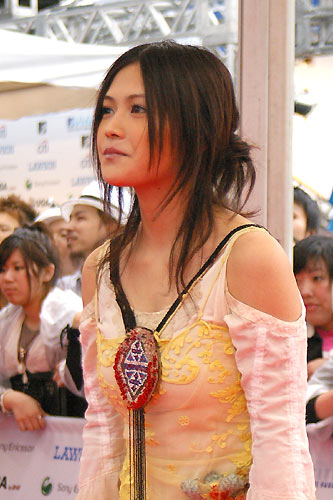
ยูอิ (นักร้อง)

| name = ยูอิ
| image = Yui the MTV Music Awards 2006.jpg
| caption = ยูอิในงานเอ็มทีวีวิดีโอมิวสิกอะวอดส์เจแปน 2006 ที่โตเกียว
| background = solo_singer
| birth_name = ยูอิ โยชิโอกะ
| birth_place = Koga, Fukuoka|โคกะ จังหวัดฟูกูโอกะ ประเทศญี่ปุ่น
| occupation = นักร้อง-นักแต่งเพลง, นักดนตรี
| instrument = เสียงร้อง, กีตาร์, กีตาร์เบส, กีตาร์ไฟฟ้า, เปียโน, กลอง
| years_active = 2004&ndash;ปัจจุบัน
| label = Studioseven Recordings|สตูดิโอเซเวน, Sony Music Entertainment Japan|Gr8!, rainbow Entertainment|ลีฟเล็ต
| current_member_of = Flower Flower|ฟลาวเวอร์ฟลาวเวอร์
ยูอิ () หรือชื่อจริง ยูอิ โยชิโอกะ เป็นนักร้องหญิงชาวญี่ปุ่น เกิดเมื่อวันที่ 26 มีนาคม พ.ศ. 2530 ที่เมืองฟูกูโอกะ ประเทศญี่ปุ่น เธอเป็นนักร้องในสังกัดโซนี่มิวสิคประเทศญี่ปุ่น
==ประวัติ==
===เริ่มต้นอาชีพ===
ยูอิเริ่มแต่งกลอนตอนอายุ 9 ปี จนเมื่อเธออายุ 16 ปี เธอได้เข้าเรียนดนตรี การแต่งเพลง และเล่นกีตาร์ที่โรงเรียนสอนดนตรีในเมืองฟูกูโอกะจากการชักชวนโดยแม่ของเธอ จนกระทั่งเริ่มชำนาญ จึงได้ออกเดินทางเล่นดนตรีตามสถานที่ต่าง ๆ ไม่ว่าจะเป็นชายหาดในเมืองชิงกุ หรือกลางทุ่งนาในเมืองคามิโนฟุ แม้ว่าเธอจะรู้สึกอึดอัดเวลาพูดคุยกับคนแปลกหน้า แต่เธอก็มีความสุขที่ได้เล่นกีตาร์และร้องเพลงท่ามกลางผู้คนในเมืองเท็นจิงในจังหวัดฟูกูโอกะ
เธอได้เข้าสู่วงการเพลงโดยไปเข้ารับการออดิชั่นกับค่ายโซนี่มิวสิคประเทศญี่ปุ่น เมื่อเดือนมีนาคม ปี 2004 ซึ่งปกติผู้มาออดิชั่นจะได้ร้องแค่สองเพลง แต่เธอกลับได้ร้องถีงสามเพลง และเป็นผู้ชนะในการออดิชั่นครั้งนั้น โดยได้เซ็นสัญญาเป็นนักร้องภายใต้สังกัดโซนี่มิวสิคประเทศญี่ปุ่น โดยเธอได้ออกซิงเกิลแรกคือ "It's Happy Line" ซึ่งเป็นซิงเกิลในแนวอินดี้เพลงแรกของเธอ และมีเพลงรองอย่าง "I Know"
หลังจากเธอได้ออกเดินทางจากจังหวัดฟูกูโอกะซึ่งเป็นบ้านเกิดของเธอ ยูอิได้แต่งเพลง "Feel My Soul" ซึ่งเป็นซิงเกิลเปิดตัวของเธอครั้งแรก และซิงเกิลแรกของเธอยังถูกนำไปใช้ประกอบละครในช่วงไพรม์ไทม์ของฟูจิทีวีอีกด้วย
===ยุค From Me to You===
วันที่ 23 กุมภาพันธ์ ปี พ.ศ. 2548 ซิงเกิล "Feel My Soul" เธอได้วางขายเป็นครั้งแรกโดยสามารถเปิดตัวที่อันดับที่ 8 ของออริกอนชาร์ต โดยมียอดขายมากกว่า 1 แสนแผ่น แต่สามซิงเกิลถัดมาของเธอไม่ว่าจะเป็น "Tomorrow's Way", "LIFE" และ "Tokyo" กลับทำยอดขายได้ไม่ดีนัก ซึ่งเพลง "LIFE" ได้เป็นเพลงประกอบการ์ตูนเรื่องเทพมรณะด้วย
ในปี 2006 อัลบั้มแรก "ฟรอม มี ทู ยู" (From Me To You) ได้วางขายและทำยอดขายรวมกว่า 245,000 แผ่น
===ยุค Can't Buy My Love===
ยูอิ ได้เริ่มต้นการแสดงการภาพยนตร์เรื่องแรกของเธอ "24 ชั่วโมงขอรักเธอทุกวัน" (Taiyou no uta) โดยมีเพลง Good-bye Days เป็นเพลงประกอบภาพยนตร์ และซิงเกิล "Good-bye Days" เป็นซิงเกิลแรกที่ทำยอดขายได้มากกว่า 2 แสนแผ่น โดยเปิดตัววันแรกที่อันดับ 1 ออริกอนชาร์ต ส่งผลให้ซิงเกิลถัดมาอย่าง "I Remember You" เปิดตัวแรกวันที่อันดับ 1 เช่นกัน
ปี 2007 เริ่มต้นปีด้วยการออกซิงเกิล "Rolling Star" ซึ่งเป็นเพลงเปิดเพลงที่ 5 ของการ์ตูนเรื่องเทพมรณะ ซึ่งมีความคล้ายคลึงกับซิงเกิล "LIFE" ที่เป็นเพลงปิดที่ 5 ของการ์ตูนเรื่องเทพมรณะเช่นเดียวกัน วันที่ 4 เมษายน ปี พ.ศ. 2550 อัลบั้มที่ 2 ที่ชื่อว่า "ค้านท์ บาย มาย เลิฟ" (Can't Buy My Love) ได้เปิดตัวที่อันดับ 1 ออริกอนชาร์ตถึง 2 สัปดาห์ซ้อน และมียอดขายรวม 682,585 แผ่น
===ยุค I Loved Yesterday===
ต่อมาในเดือนมิถุนายนได้ออกซิงเกิล "My Generation / Understand" โดยเป็นซิงเกิลแรกของเธอเปิดตัวที่อันดับ 1 ออริกอนชาร์ตได้สำเร็จ ต่อมาซิงเกิลที่ 10 ของเธอ "LOVE & TRUTH" ก็เปิดตัวที่ 1 ออกริกอนชาร์ตอีกเช่นกัน ซึ่งเพลง LOVE & TRUTH เป็นเพลงประกอบภาพยนตร์เรื่อง Closed Note ที่นำแสดงโดย เอริกะ ซาวาจิริ
ปี 2008 เริ่มต้นปีกับซิงเกิล "Namidairo" ที่เป็นเพลงประกอบละครทีวีเรื่อง "4 Shimai Tantei Dan" โดยเปิดตัวอันดับที่ 3 ออกริกอนชาร์ต
== ผลงานเพลง ==
;สตูดิโออัลบั้มในฐานะศิลปินเดี่ยว
* 2006: "From Me to You (Yui album)|From Me to You"
* 2007: "Can't Buy My Love"
* 2008: "I Loved Yesterday"
* 2010: "Holidays in the Sun (album)|Holidays in the Sun"
* 2011: "How Crazy Your Love"
;สตูดิโออัลบั้มในฐานะฟลาวเวอร์ฟลาวเวอร์
*2014: "Mi (Flower Flower album)|Mi ()"
*2018: "Spotlight (Flower Flower album)|Spotlight (スポットライト)"
*2020: "Target (Flower Flower album)|Target (ターゲット)"
;อัลบั้มรวม
* 2008: "My Short Stories"
* 2012: "Green Garden Pop"
* 2012: "Orange Garden Pop"
== ผลงานการแสดง ==
=== ดีวีดี ===
* 2007: "Thank You My Teens"
* 2011: "Yui 4th Tour 2010: Hotel Holidays in the Sun"
* 2012: "Yui 5th Tour 2012 Cruising: How Crazy Your Love"
=== ภาพยนตร์และโทรทัศน์ ===
== การแสดงสด ==
=== ทัวร์ ===
* Yui First Tour 2006 "7 Street": Live Life Love (21 มีนาคม – 18 เมษายน 2006)
* Yui Second Tour 2007 "Spring & Jump": Can't Buy My Love (13 เมษายน – 1 มิถุนายน 2007)
* Yui Third Tour 2008 "Oui": I Loved Yesterday (5 พฤษภาคม – 19 กรกฎาคม 2008)
* Yui Fourth Tour 2010: Hotel Holidays in the Sun (12 กันยายน – 2 พฤศจิกายน 2010)
* Yui Fifth Tour 2011: "Cruising": How Crazy Your Love (11 พฤศจิกายน 2011 – 25 มกราคม 2012) 9 February 2013
=== การแสดงวันเดียว ===
* Yui Live 2007 at Nippon Budokan (19 พฤศจิกายน 2007)
* Yui Live 2011: Hong Kong Hotel Holidays in the Sun (26 มิถุนายน 2011)
=== การแสดงคัฟเวอร์ ===
* YUI × Bianconero - Goodbye to You (Our Music, 8 เมษายน 2005)
* YUI × Suga Shikao - Yozora no Mukou (Our Music, 12 สิงหาคม 2005)
* YUI - M (Our Music, 23 มิถุนายน 2006)
* YUI × Bianconero - Yasashisa ni Tsutsumareta Nara (Our Music, 7 กรกฎาคม 2006)
* YUI - Friends (Our Music, 28 กันยายน 2007)
* YUI × Hideaki Tokunaga - Sotsugyou Shashin (Our Music, 19 ตุลาคม 2007)
* YUI × BO GUMBO3 - Yume no Naka (Our Music, 16 กรกฎาคม 2010)
* YUI × Kazuyoshi Saito - Zutto Suki Datta (Our Music, 4 พฤศจิกายน 2011)
* YUI - Tsubasa wo Kudasai (Music Lovers, เมษายน 2012)
== รางวัลและการเสนอชื่อ ==
|class="wikitable"
! ปี
! ผลงานเสนอชื่อ
! รางวัล
! ผล
! อ้างอิง
|-
| rowspan="3" | 2007
| style="text-align:center" | ตัวเธอเอง
| Japan Gold Disc Awards|20th Japan Gold Disc Awards: Artist of the Year
|
| "第20回日本ゴールドディスク大賞・受賞作品／アーティスト . RIAJ.
|-
| style="text-align:center" | ตัวเธอเอง
| Japan Academy Prize (film)|30th Japan Academy Prize: Rookie of Year
|
| "第30回日本アカデミー賞 . NIPPON ACADEMY-SHO ASSOCIATION.
|-
| style="text-align:center" | Good-bye Days
| 2007 MTV Video Music Awards Japan|MTV Video Music Awards Japan: Best Video From a Film (from "Midnight Sun (2006 film)|Midnight Sun")
|
|-
| rowspan="4" | 2008
| style="text-align:center" | ตัวเธอเอง
| MTV Student Voice Award 2008: Best Artist
|
| "最優秀"STUDENT VOICE"アーティスト賞 .
|-
| style="text-align:center" | Love & Truth
| 2008 MTV Video Music Awards Japan|MTV Video Music Awards Japan: Best Pop Video
|
|
|-
| style="text-align:center" | Love & Truth
| 2008 MTV Video Music Awards Japan|MTV Video Music Awards Japan: Best Video From a Film (from "Closed Note")
|
|
|-
| style="text-align:center" | My Generation/Understand|My Generation
| Space Shower Music Video Awards 08: Best Pop Video
|
| "Space Shower Music Video Awards 08 .
|-
| 2010
| style="text-align:center" | Gloria (Yui song)|Gloria
| 1st Brazil's J-Station Music Awards: Hit of The Year
|
| Confira os vencedores do J-Station Music Awards 2010 .
|-
| rowspan="2" | 2011
| style="text-align:center" | Rain (Yui song)|Rain
| 2011 MTV Video Music Aid Japan|MTV Video Music Awards Japan: Best Female Video
|
|
|-
| style="text-align:center" | Holidays in the Sun (album)|Holidays in the Sun
| 2011 MTV Video Music Aid Japan|MTV Video Music Awards Japan: Best Album of the Year
|
|
|
== อ้างอิง ==
==แหล่งข้อมูลอื่น==
*
*
* ผลงานเพลงของยูอิ ที่ MusicTea
*
หมวดหมู่:นักร้องป็อปหญิงญี่ปุ่น
หมวดหมู่:บุคคลจากฟูกูโอกะ
หมวดหมู่:บุคคลที่เกิดในปี พ.ศ. 2530
หมวดหมู่:บุคคลที่ยังมีชีวิตอยู่
หมวดหมู่:ศิลปินสังกัดโซนีมิวสิกเอนเตอร์เทนเมนต์เจแปน